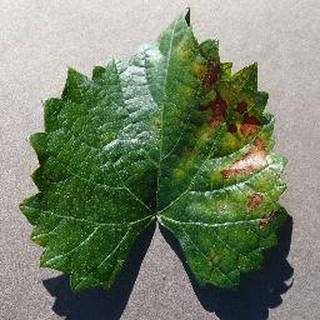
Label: grape_esca_black_measles